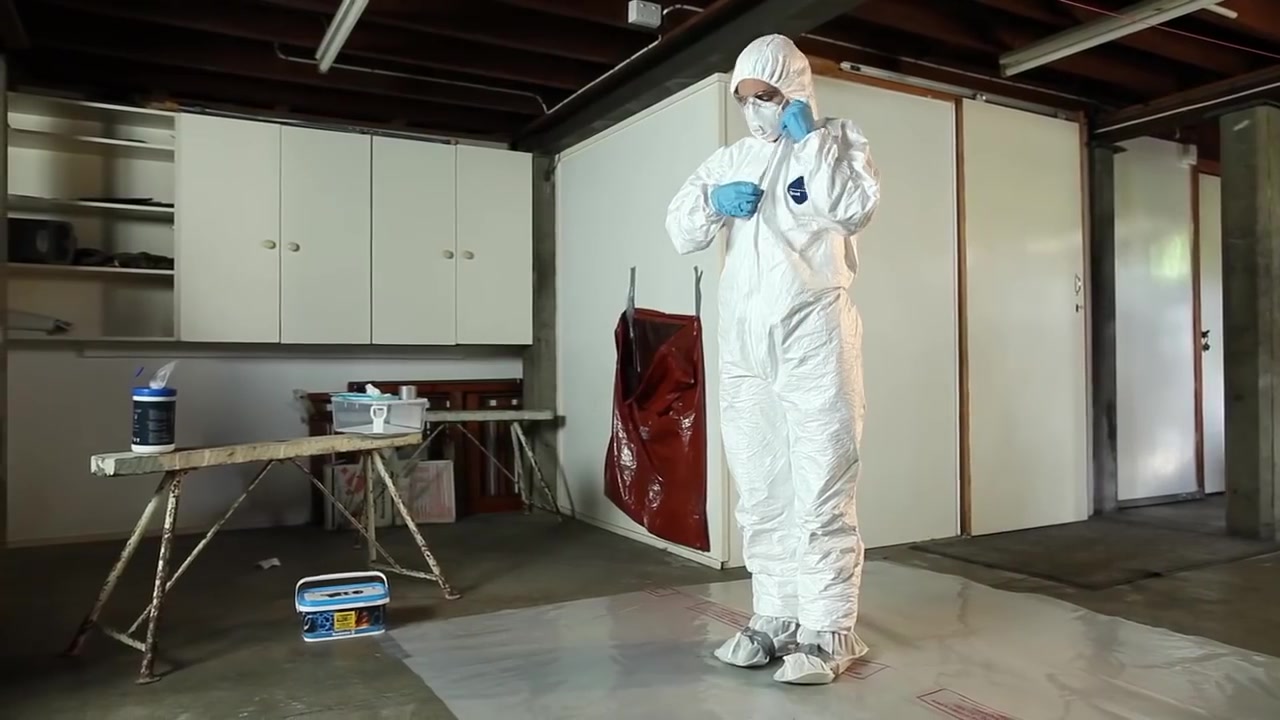
Objects detected:
Coverall
Gloves
Gloves
Mask